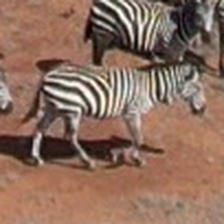
Pose orientation: right